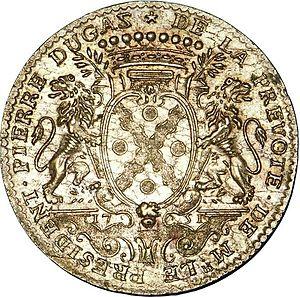
La famille Dugas de Bois Saint-Just est une famille lyonnaise qui donna à cette ville plusieurs Prévôts des Marchands, des Présidents de la Cour des Monnaies, et des échevins de Lyon.